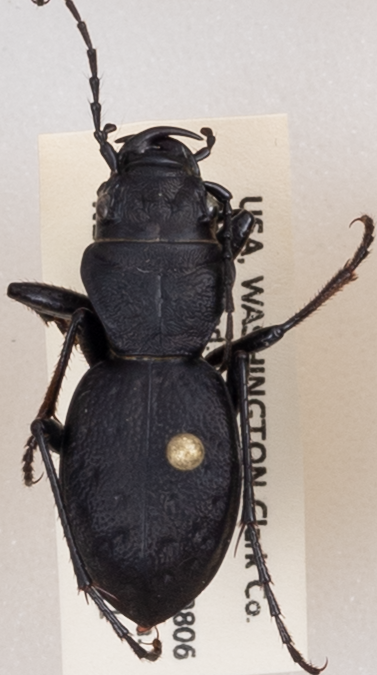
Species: Omus dejeanii
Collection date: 2019-06-11
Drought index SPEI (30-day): -0.572
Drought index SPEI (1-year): -2.09
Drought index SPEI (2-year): -2.09